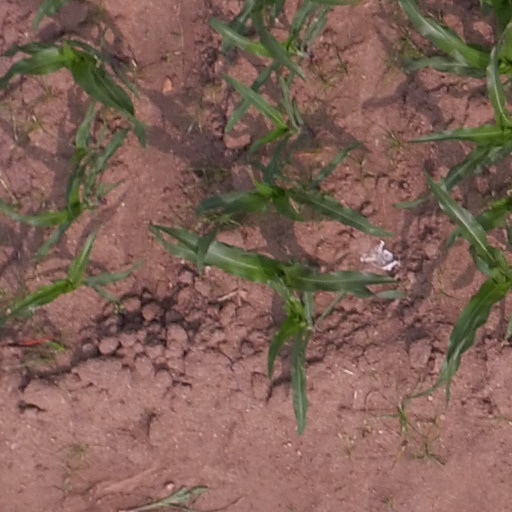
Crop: maize; corn